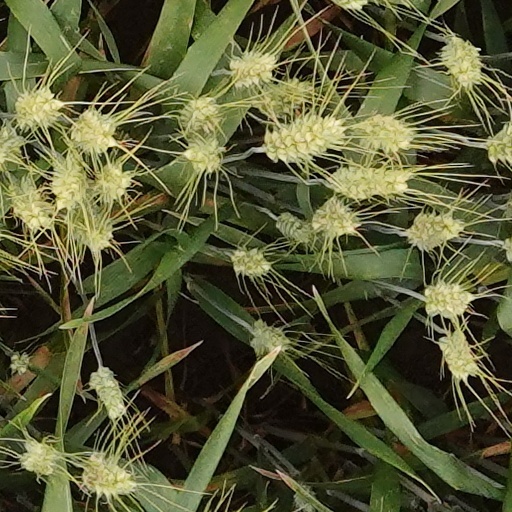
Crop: wheat